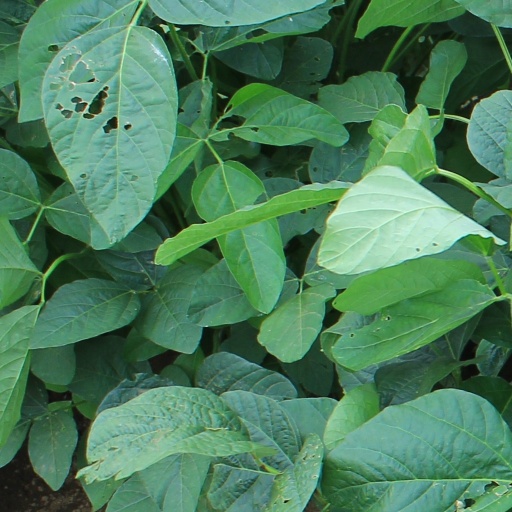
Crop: soybean